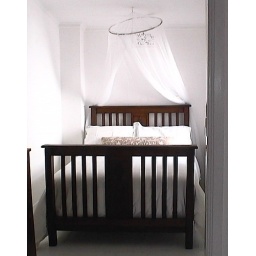
My old bed in our teeny tiny house